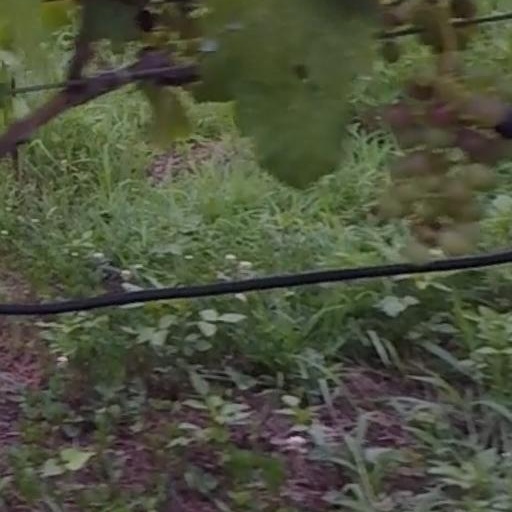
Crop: grape